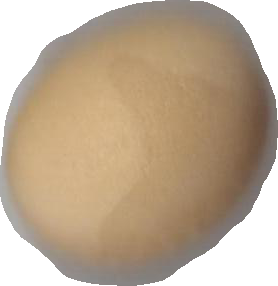
Variety: Dega